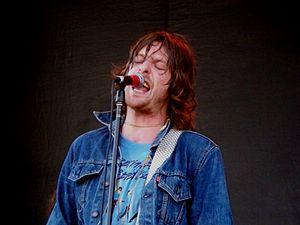
Matt Mays est un chanteur, compositeur et guitariste canadien. Il est aussi le leader de la formation Matt Mays & El Torpedo, basée à Cole Harbour en Nouvelle-Écosse. Auparavant, Mays a fait partie de différents groupes à Charlottetown, Île-du-Prince-Édouard.